Michael Roeger

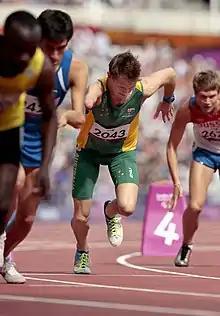
Roeger at the 2012 London Paralympics

At the 2013 IPC Athletics World Championships in Lyon, France, he won bronze medals in the Men's 1500m and Men's 5000m T46 events.